Bruno Brivonesi

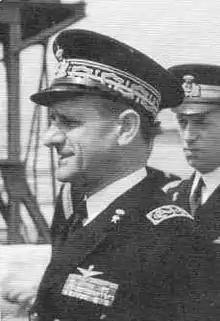

Bruno Brivonesi (16 July 1886 – 1970) was an Italian admiral during World War II. His brother, Bruto, was also an admiral.